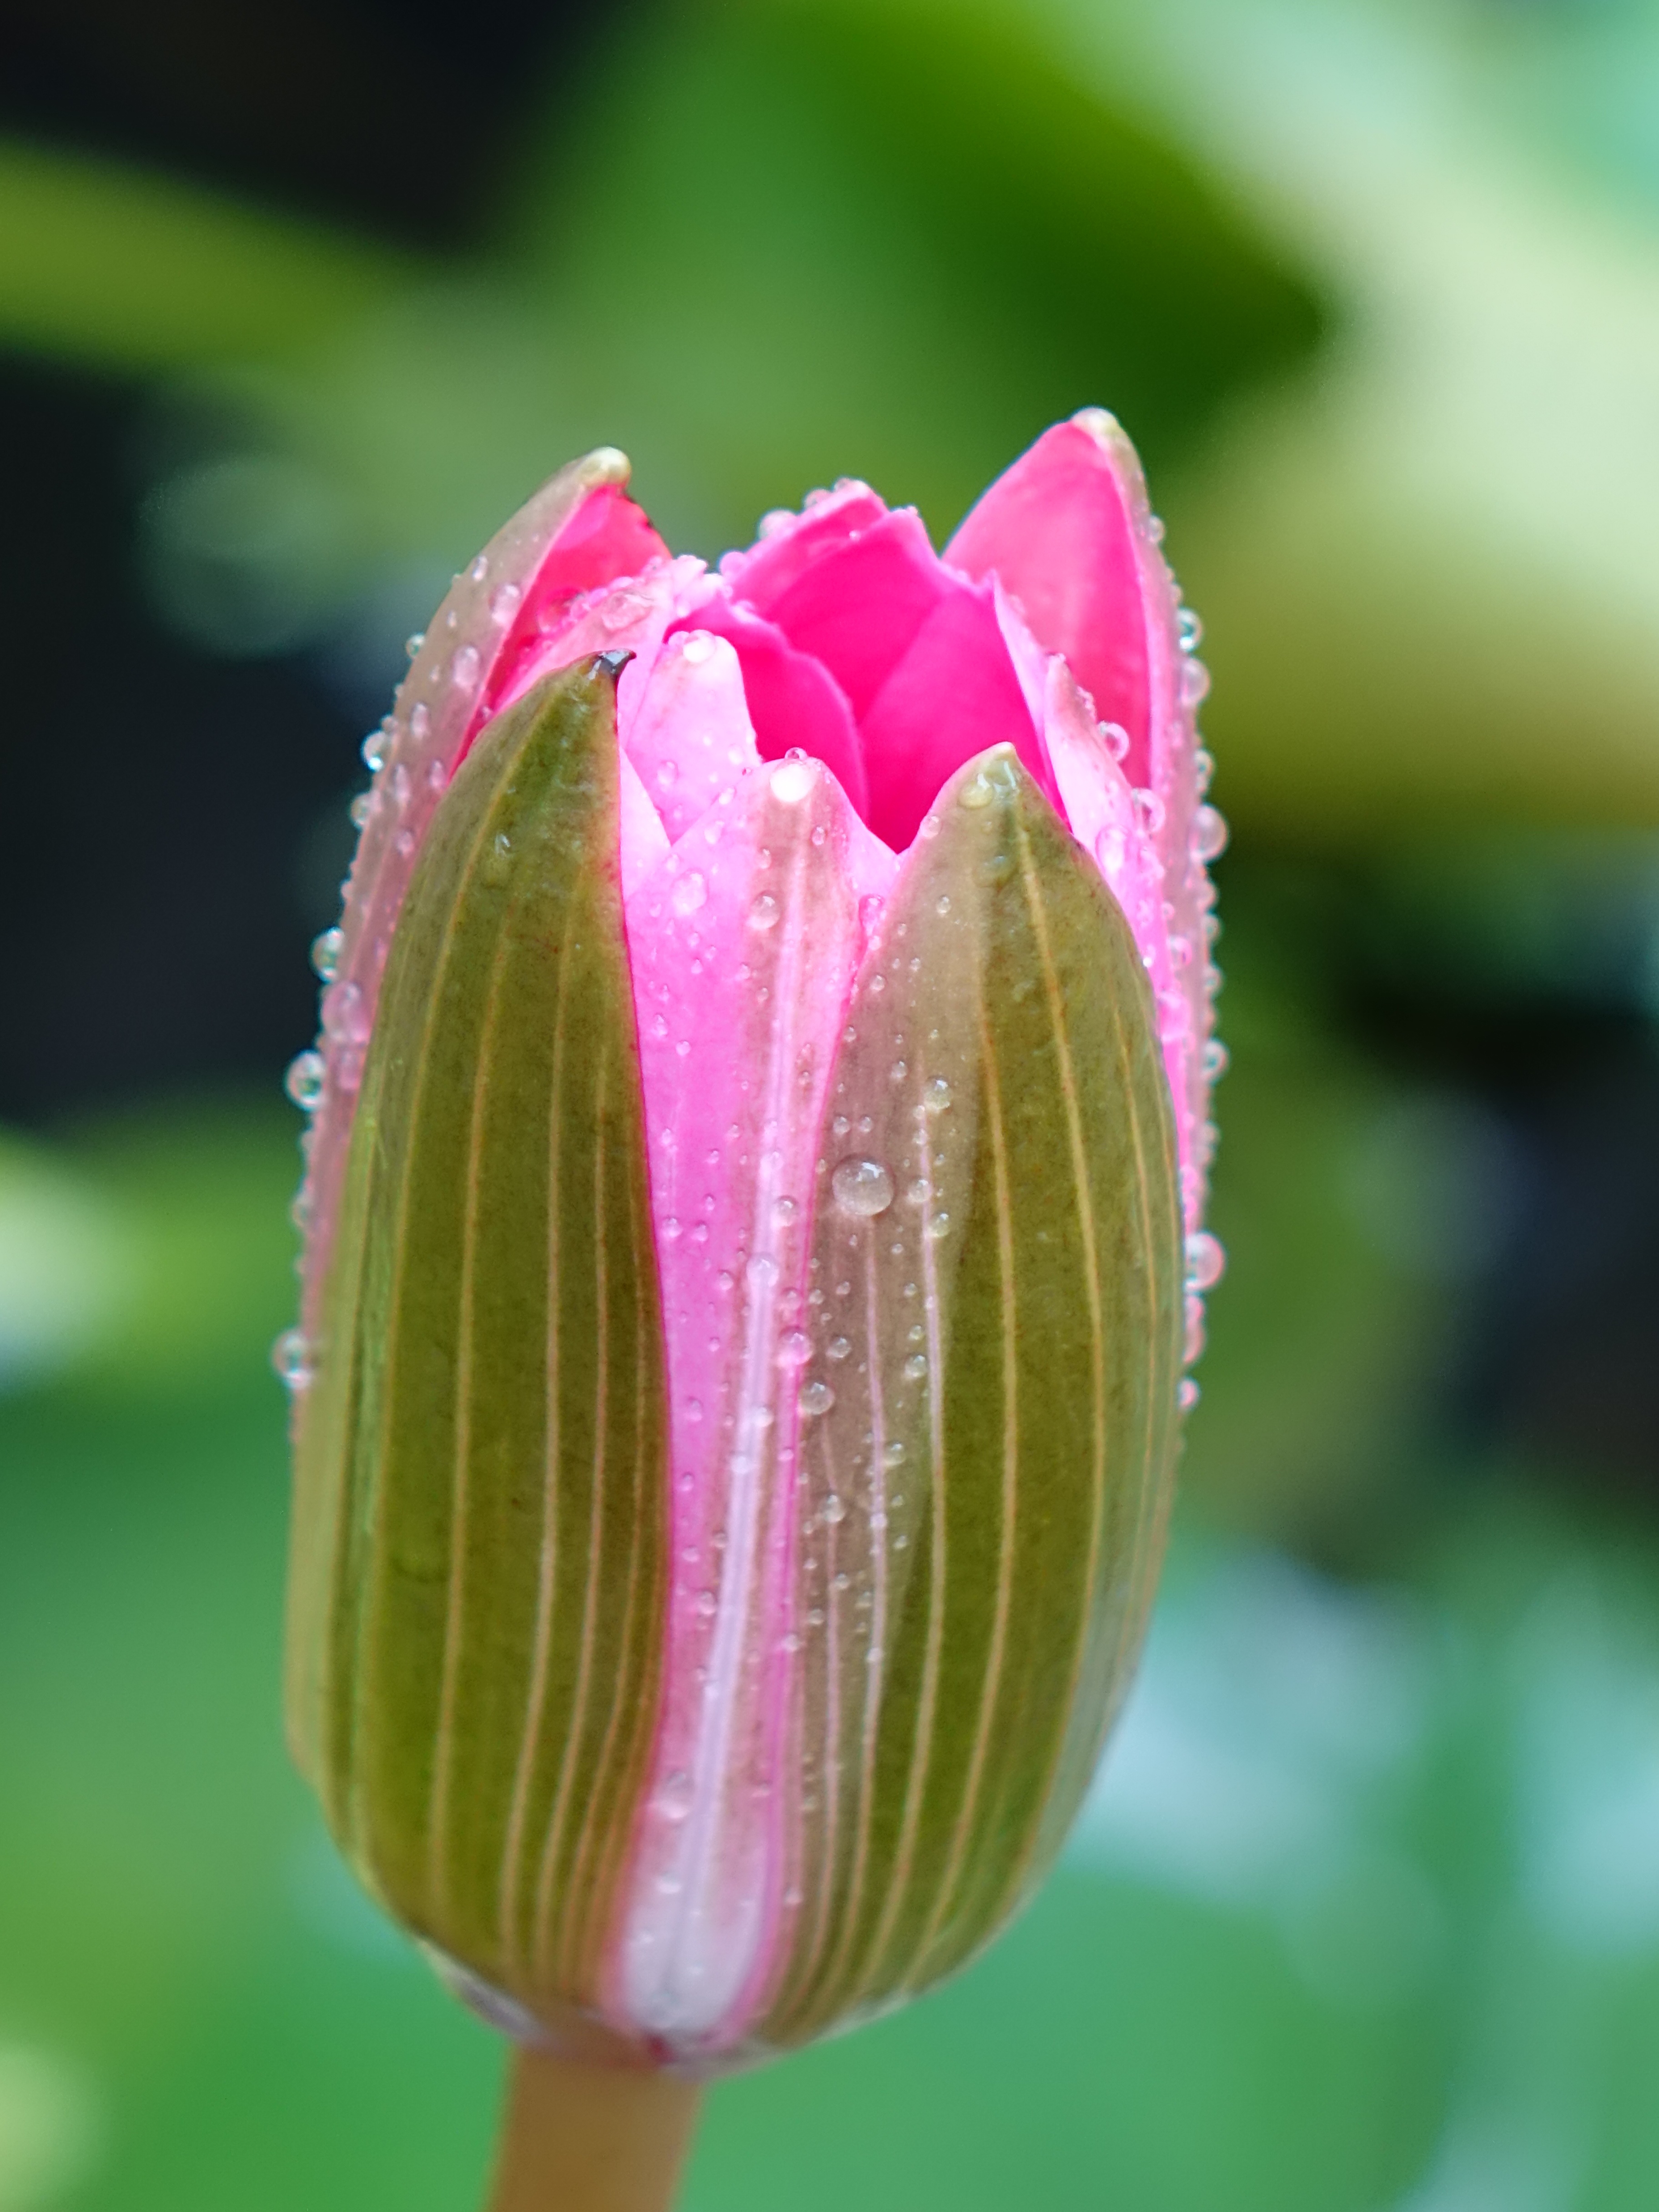
blossom, dew, plant, photography, leaf, flower, petal, tulip, green, botany, pink, flora, wildflower, close up, lotus, bud, macro photography, flowering plant, xie, plant stem, land plant